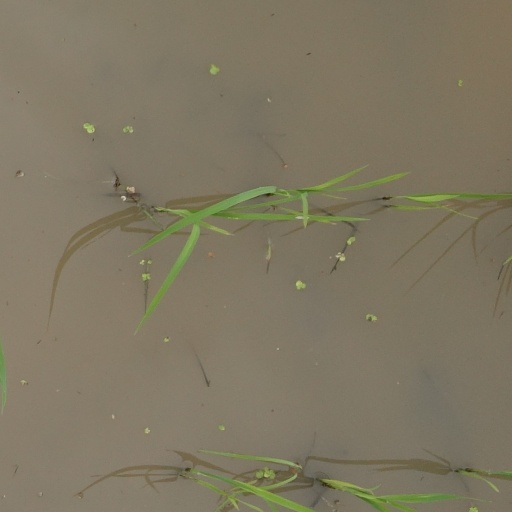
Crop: rice